Hermann Hoth

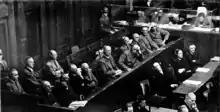
Hoth (front row, fourth from left) among the High Command Trial defendants

Hoth commanded the 3rd Panzer Group during Operation Barbarossa in 1941. This unit included the XXXIX Panzer Corps, LVII Panzer Corps, V Army Corps, and VI Army Corps which consisted of four Panzer divisions (7th, 12th, 19th, and 20th), three motorized divisions (14th, 20th, 18th), and four infantry divisions (5th, 6th, 26th, 35th). The 3rd Panzer Group fielded 626 tanks at the offensive's start. In his diaries, Hoth expressed no doubts about or opposition to the invasion, mirroring the opinion of most high-ranking German commanders. From a moral and ideological standpoint, Hoth believed that Russia had been overtaken by "Jewish Bolshevism", causing the country to turn away from its European heritage, transforming it into an expansionist, Asiatic, and despotic state as well as setting it on an unavoidable collision course with Germany. Hürter argued that Hoth's beliefs showcased remarkable similarities with Hitler's. Even after the war, Hoth continued to maintain that the invasion had been just based on these arguments. Despite his belief in the necessity of the invasion, Hoth had misgivings about its strategic planning and execution. He tried to convince his superior, "Generalfeldmarschall" Fedor von Bock, commander of Army Group Center, that the 3rd Panzer Group had to operate with greater flexibility and prepare to strike deeper into the Soviet Union than intended by the high command (OKH). Bock rebuffed these requests. Regardless of his misgivings, Hoth generally adhered to the decided-upon plans and Bock's commands during the invasion. Researcher Robert Kirchubel described him as a "team player" and reliable in crisis situations during Operation Barbarossa.